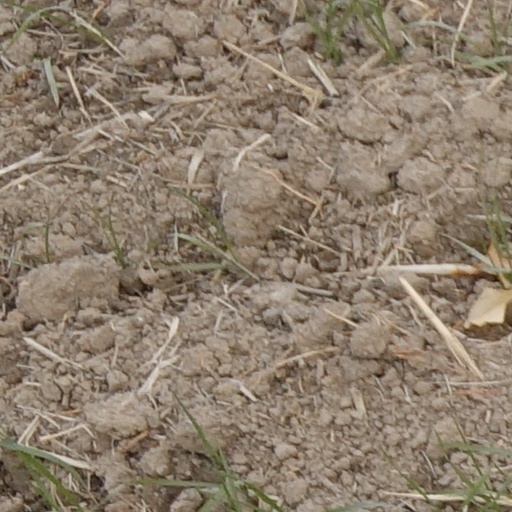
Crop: wheat